Souk El Kmach

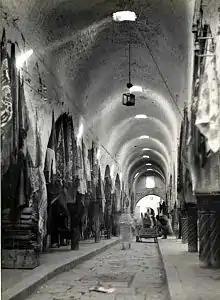
Ancient picture of the souk

Souk El Kmach or the fabrics market is one of the most important souks of the medina of Tunis. It is the place where fabrics and tissues are sold, whether they are made in Tunisia or luxury products especially imported like silk or linen.